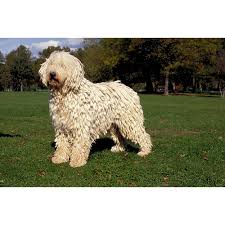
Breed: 318-n000115-komondor